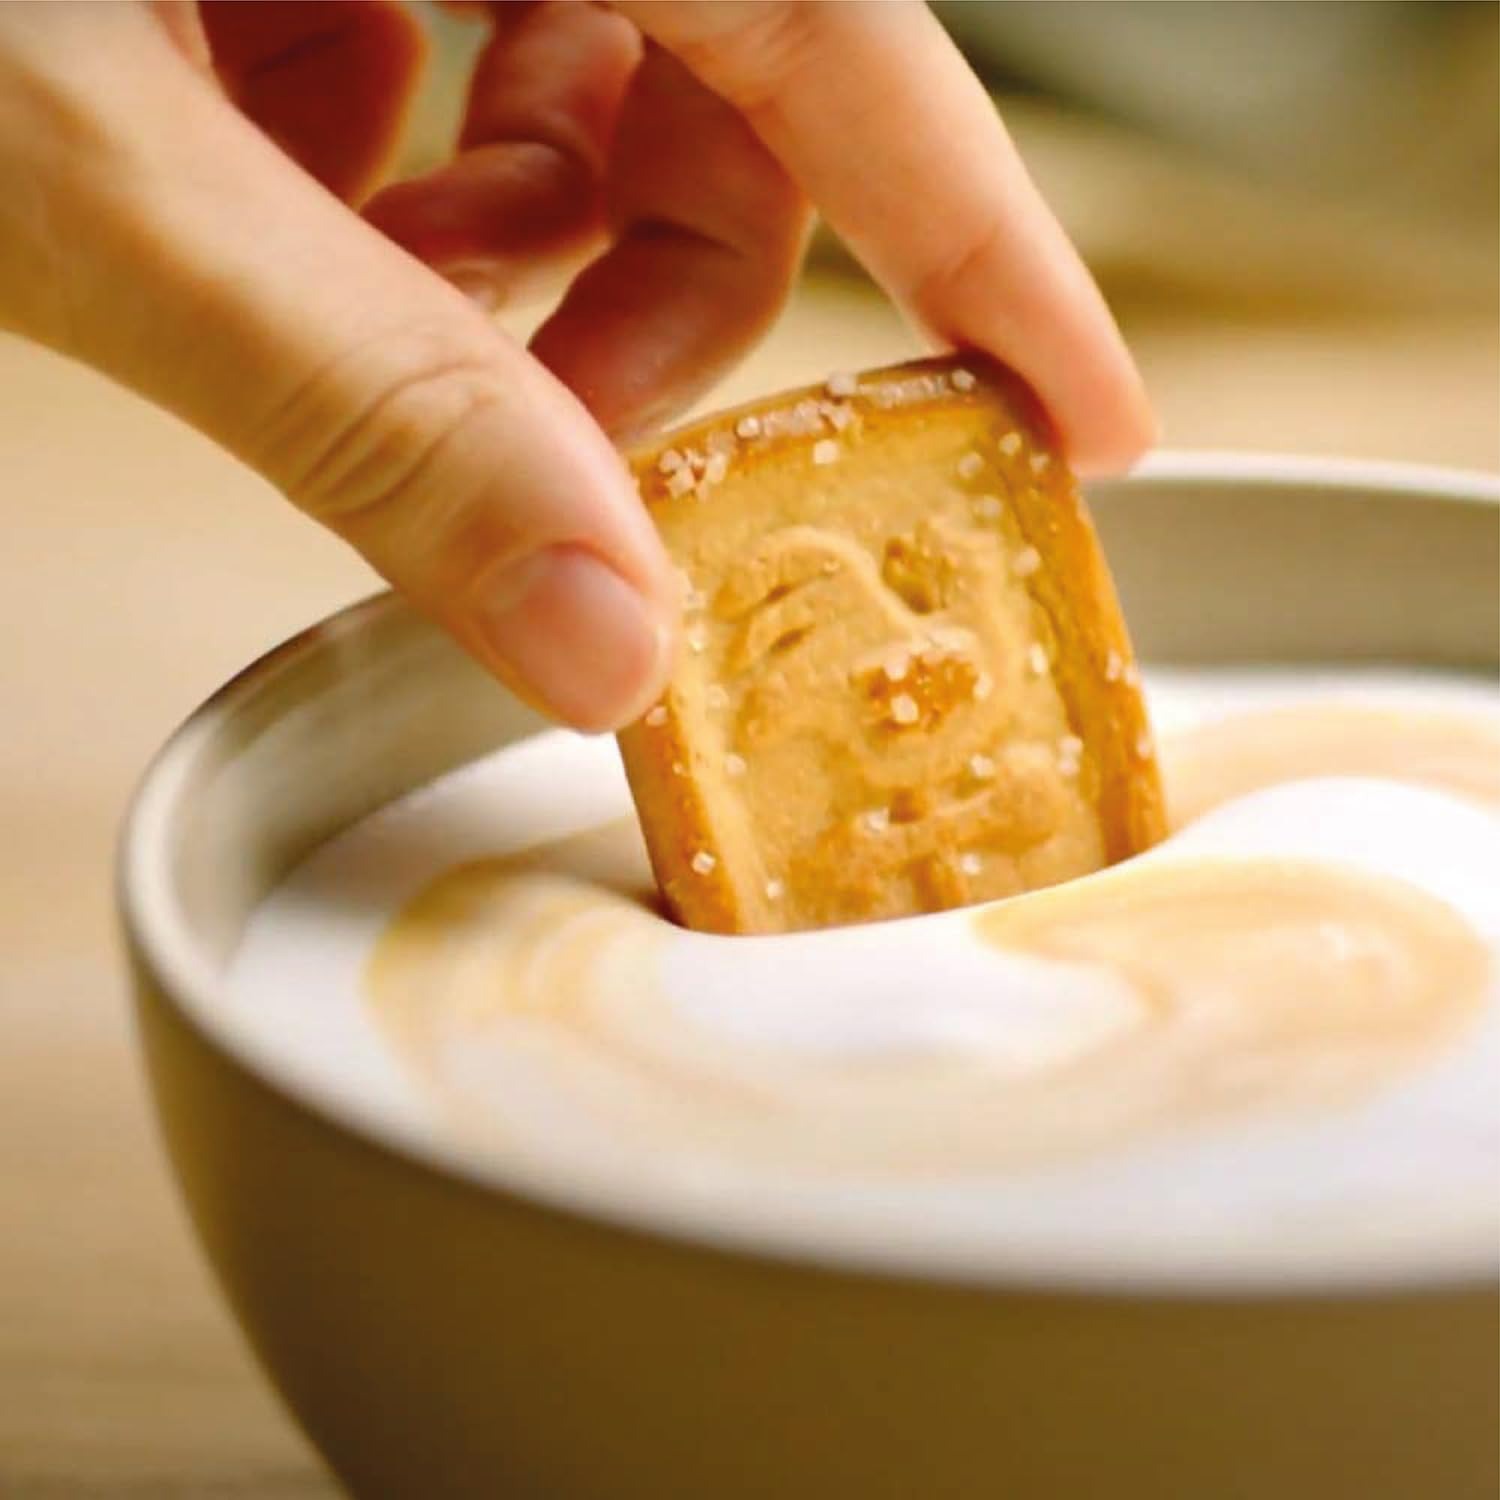
Item Name: Mulino Bianco Galletti Cookies Pack of 4 Bag
Bullet Point 1: A buttery Shortbread cookie with a crumbly texture and sugar crystals that add an extra crunch
Bullet Point 2: A delicious way to start the day for breakfast with your favorite morning coffee, or for a sweet afternoon break
Bullet Point 3: Mulino Bianco biscuits are made with only the best quality Italian ingredients without the use of preservatives, artificial colors, hydrogenated fats and artificial sweeteners
Bullet Point 4: Product of Italy, free of preservatives, artificial colors, hydrogenated fats and artificial sweeteners
Bullet Point 5: Baking with creativity and passion since 1877
Bullet Point 6: Allergen information: tree_nuts
Value: 3.0
Unit: Count

Price: 4.39